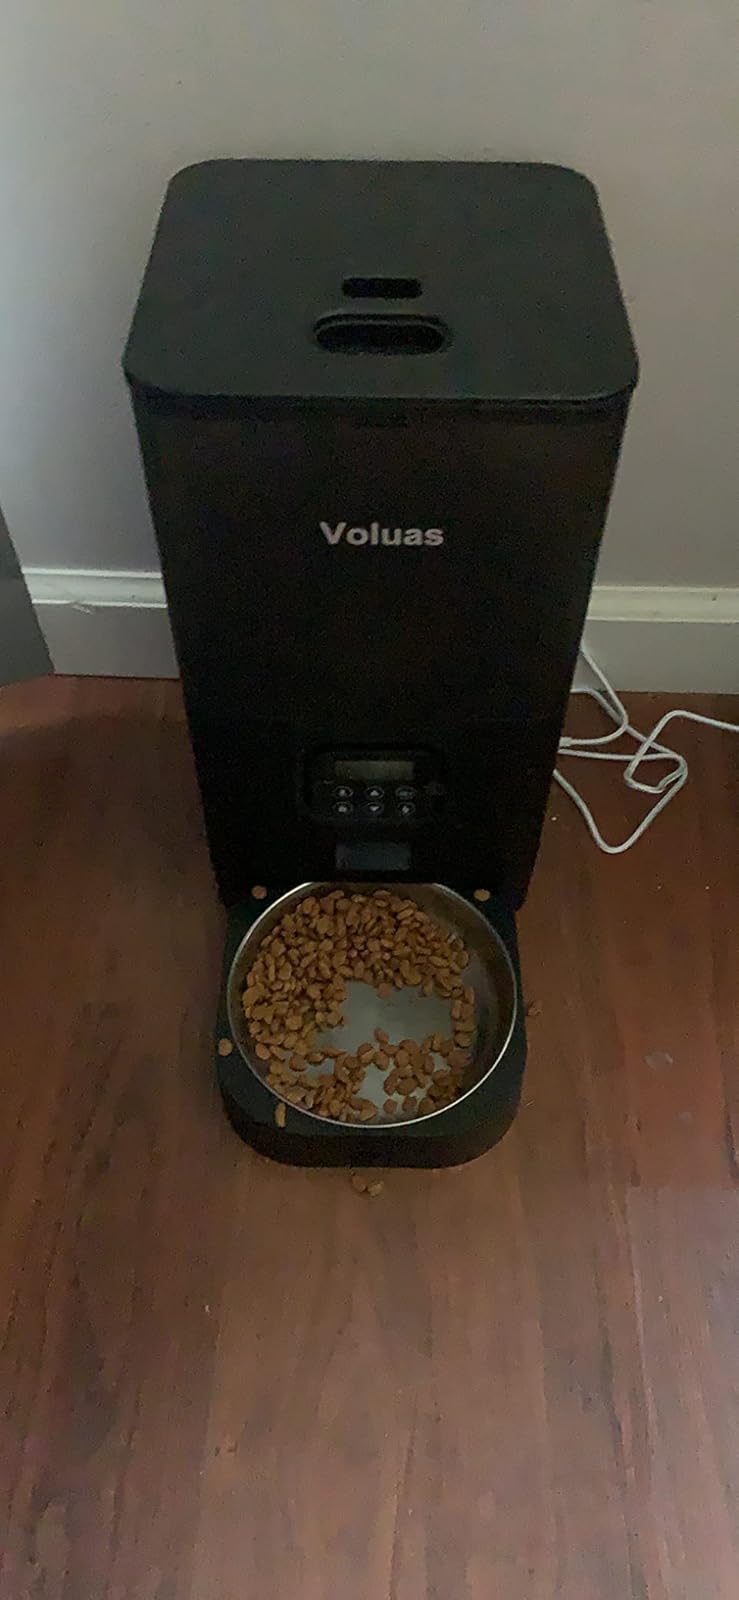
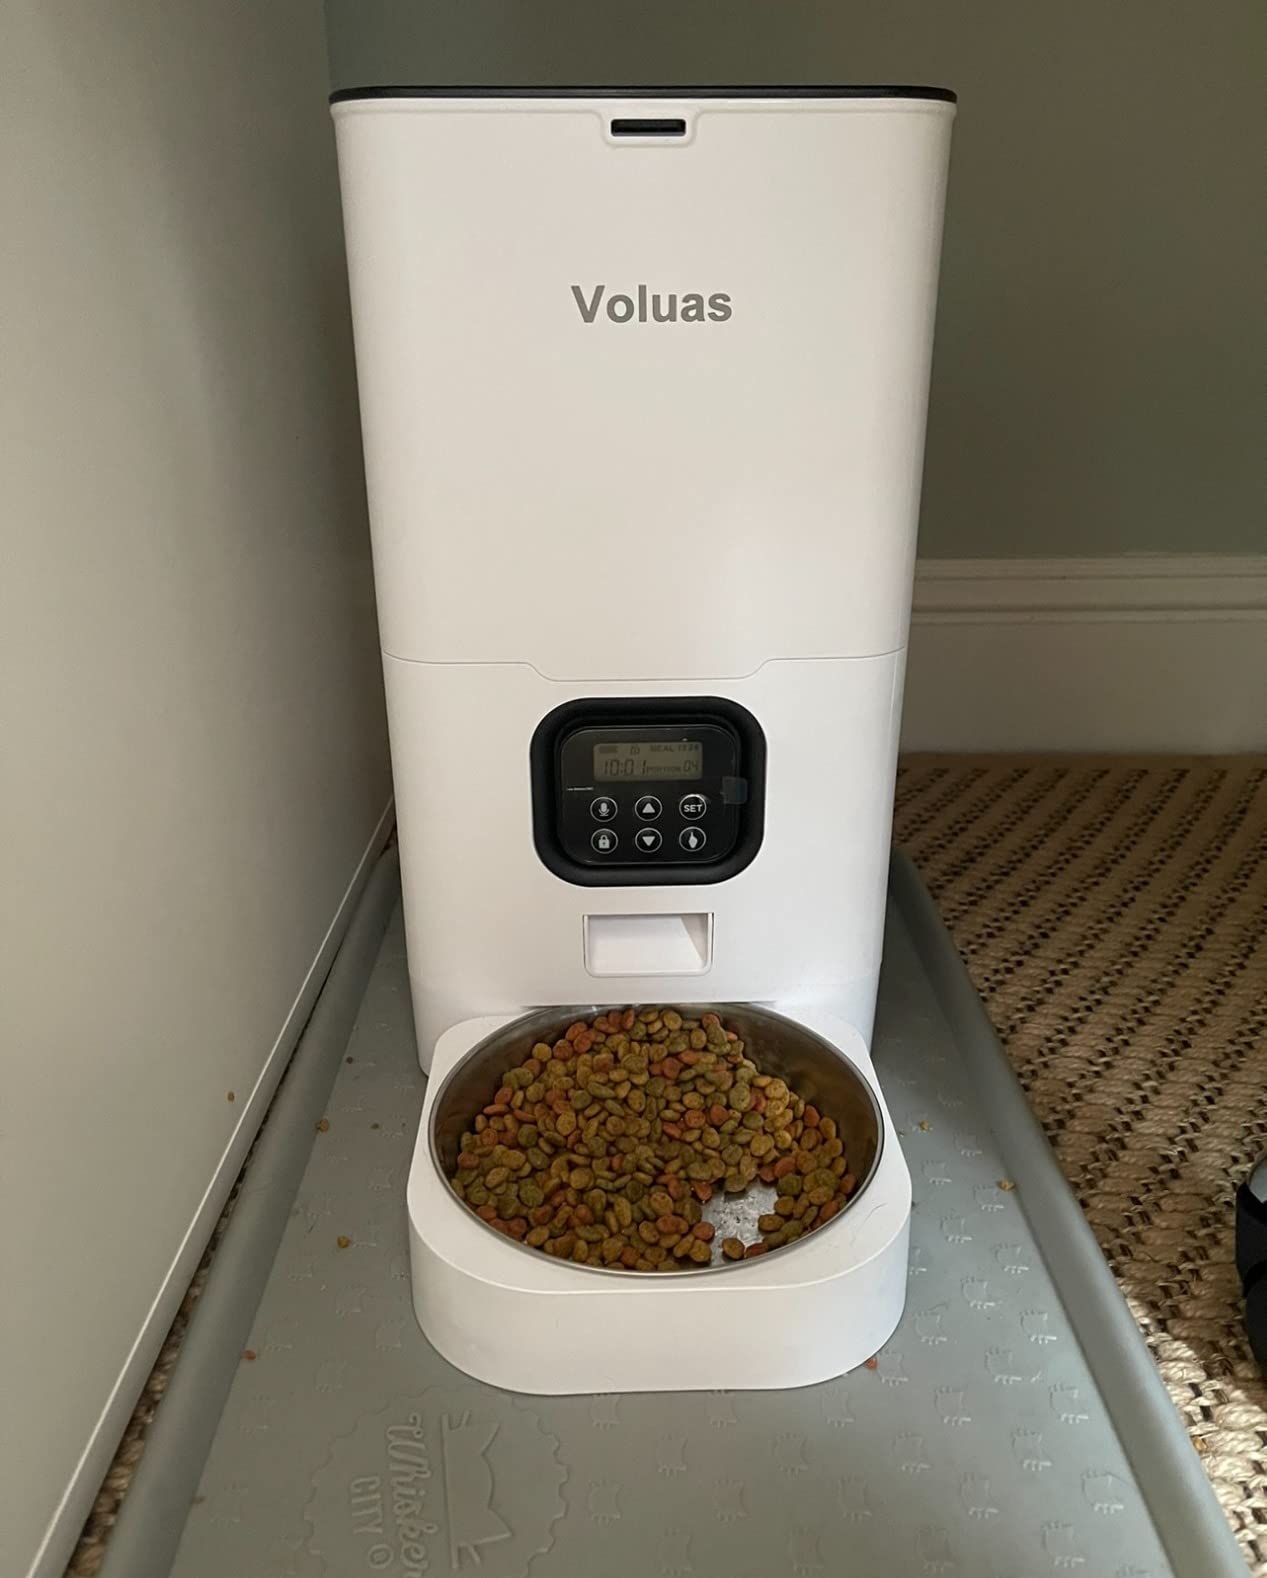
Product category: items_feeder
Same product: no